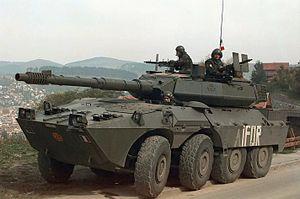
Le véhicule blindé Centauro est un chasseur de chars italien sur roues, fabriqué par IVECO et OTO Melara SpA.